Barbara Eden

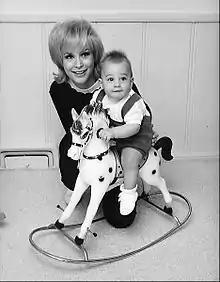
Eden with son Matthew Ansara (1966)

In 1990, Eden played a recurring role as a billionairess seeking revenge against J.R. Ewing in five episodes of the final season of "Dallas", as the captivating character LeeAnn de la Vega, reuniting her with Hagman. In her final episode, the character admits that her maiden name is Nelson (a production gag, as "Nelson" was the surname of Hagman's character and Eden's character's married name in "I Dream of Jeannie"). In 1991, she starred in the stage play "Same Time, Next Year" with Wayne Rogers, and reprised her role of Jeannie in a television movie-of-the-week. In 1993, she starred in an 11-city national tour of the play "Last of the Red Hot Lovers" with Don Knotts.